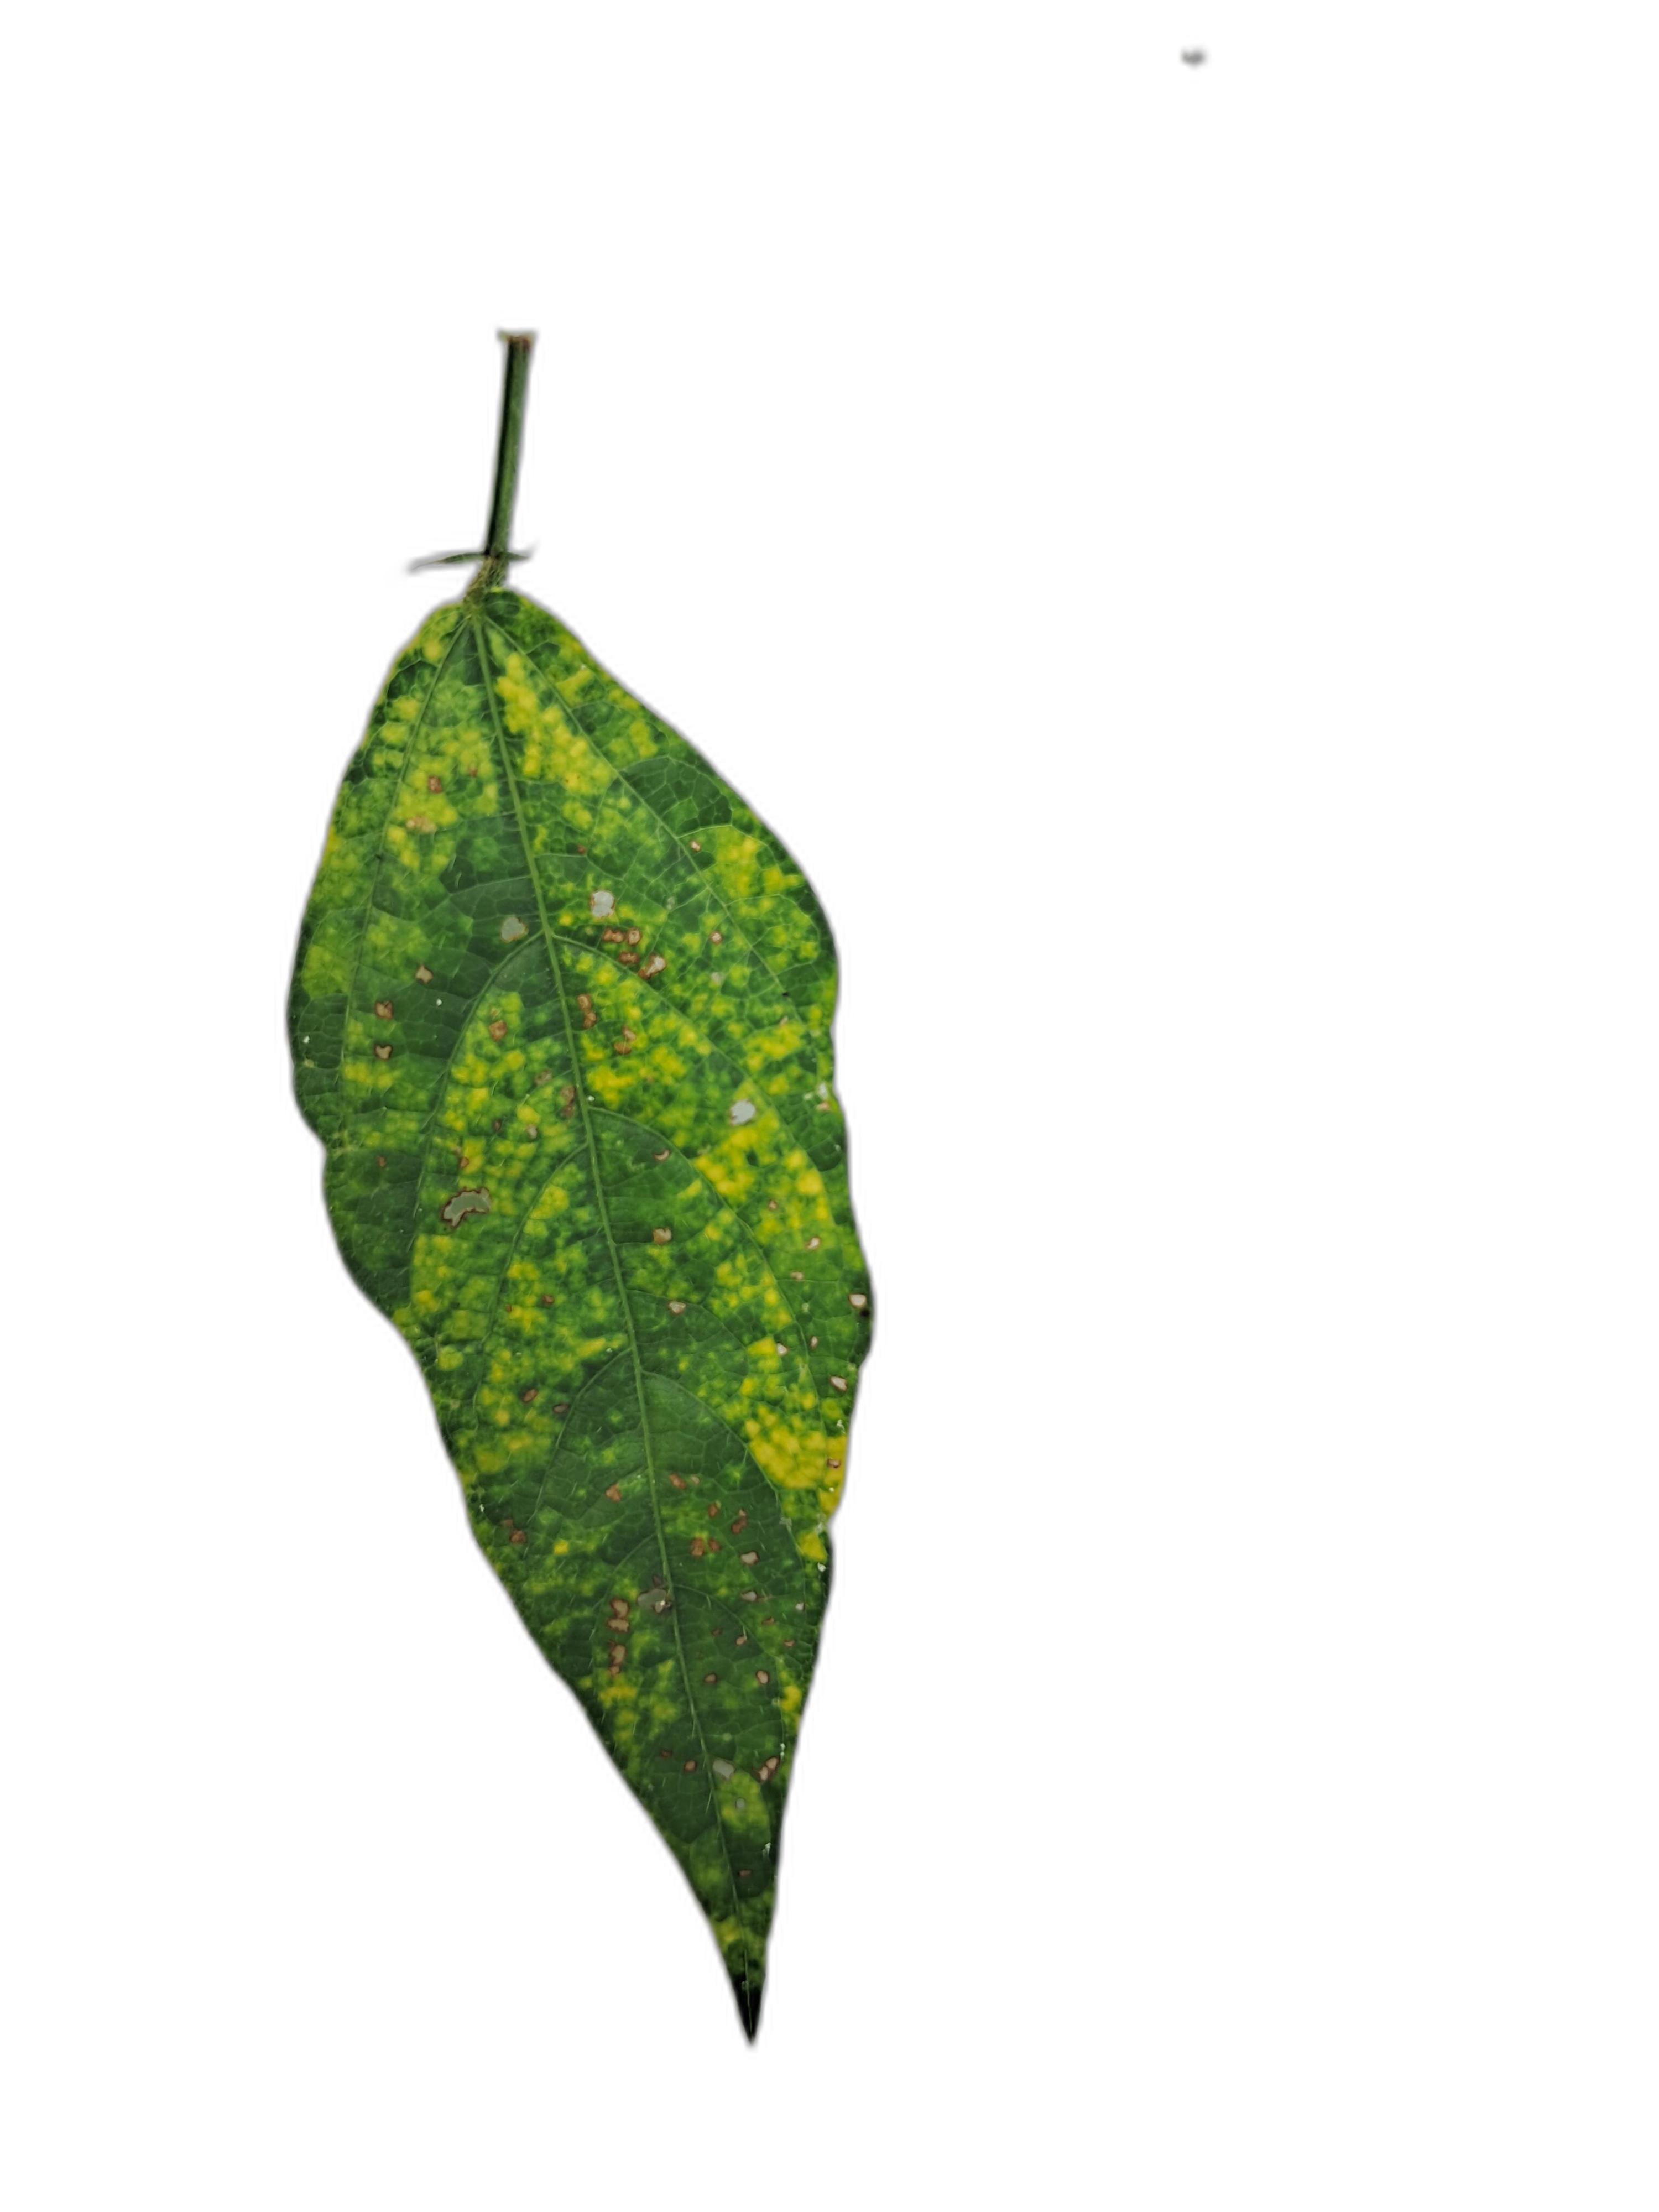
Label: Yellow Mosaic